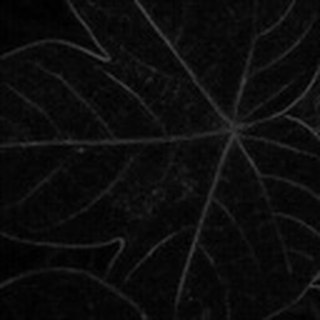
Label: healthy_cotton